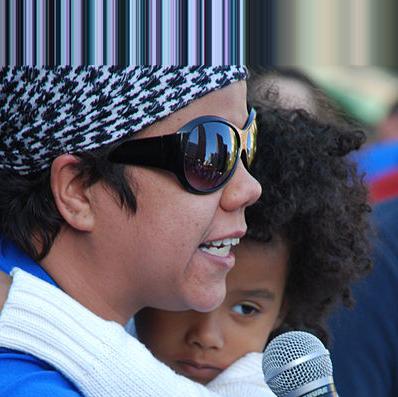
Age: 36